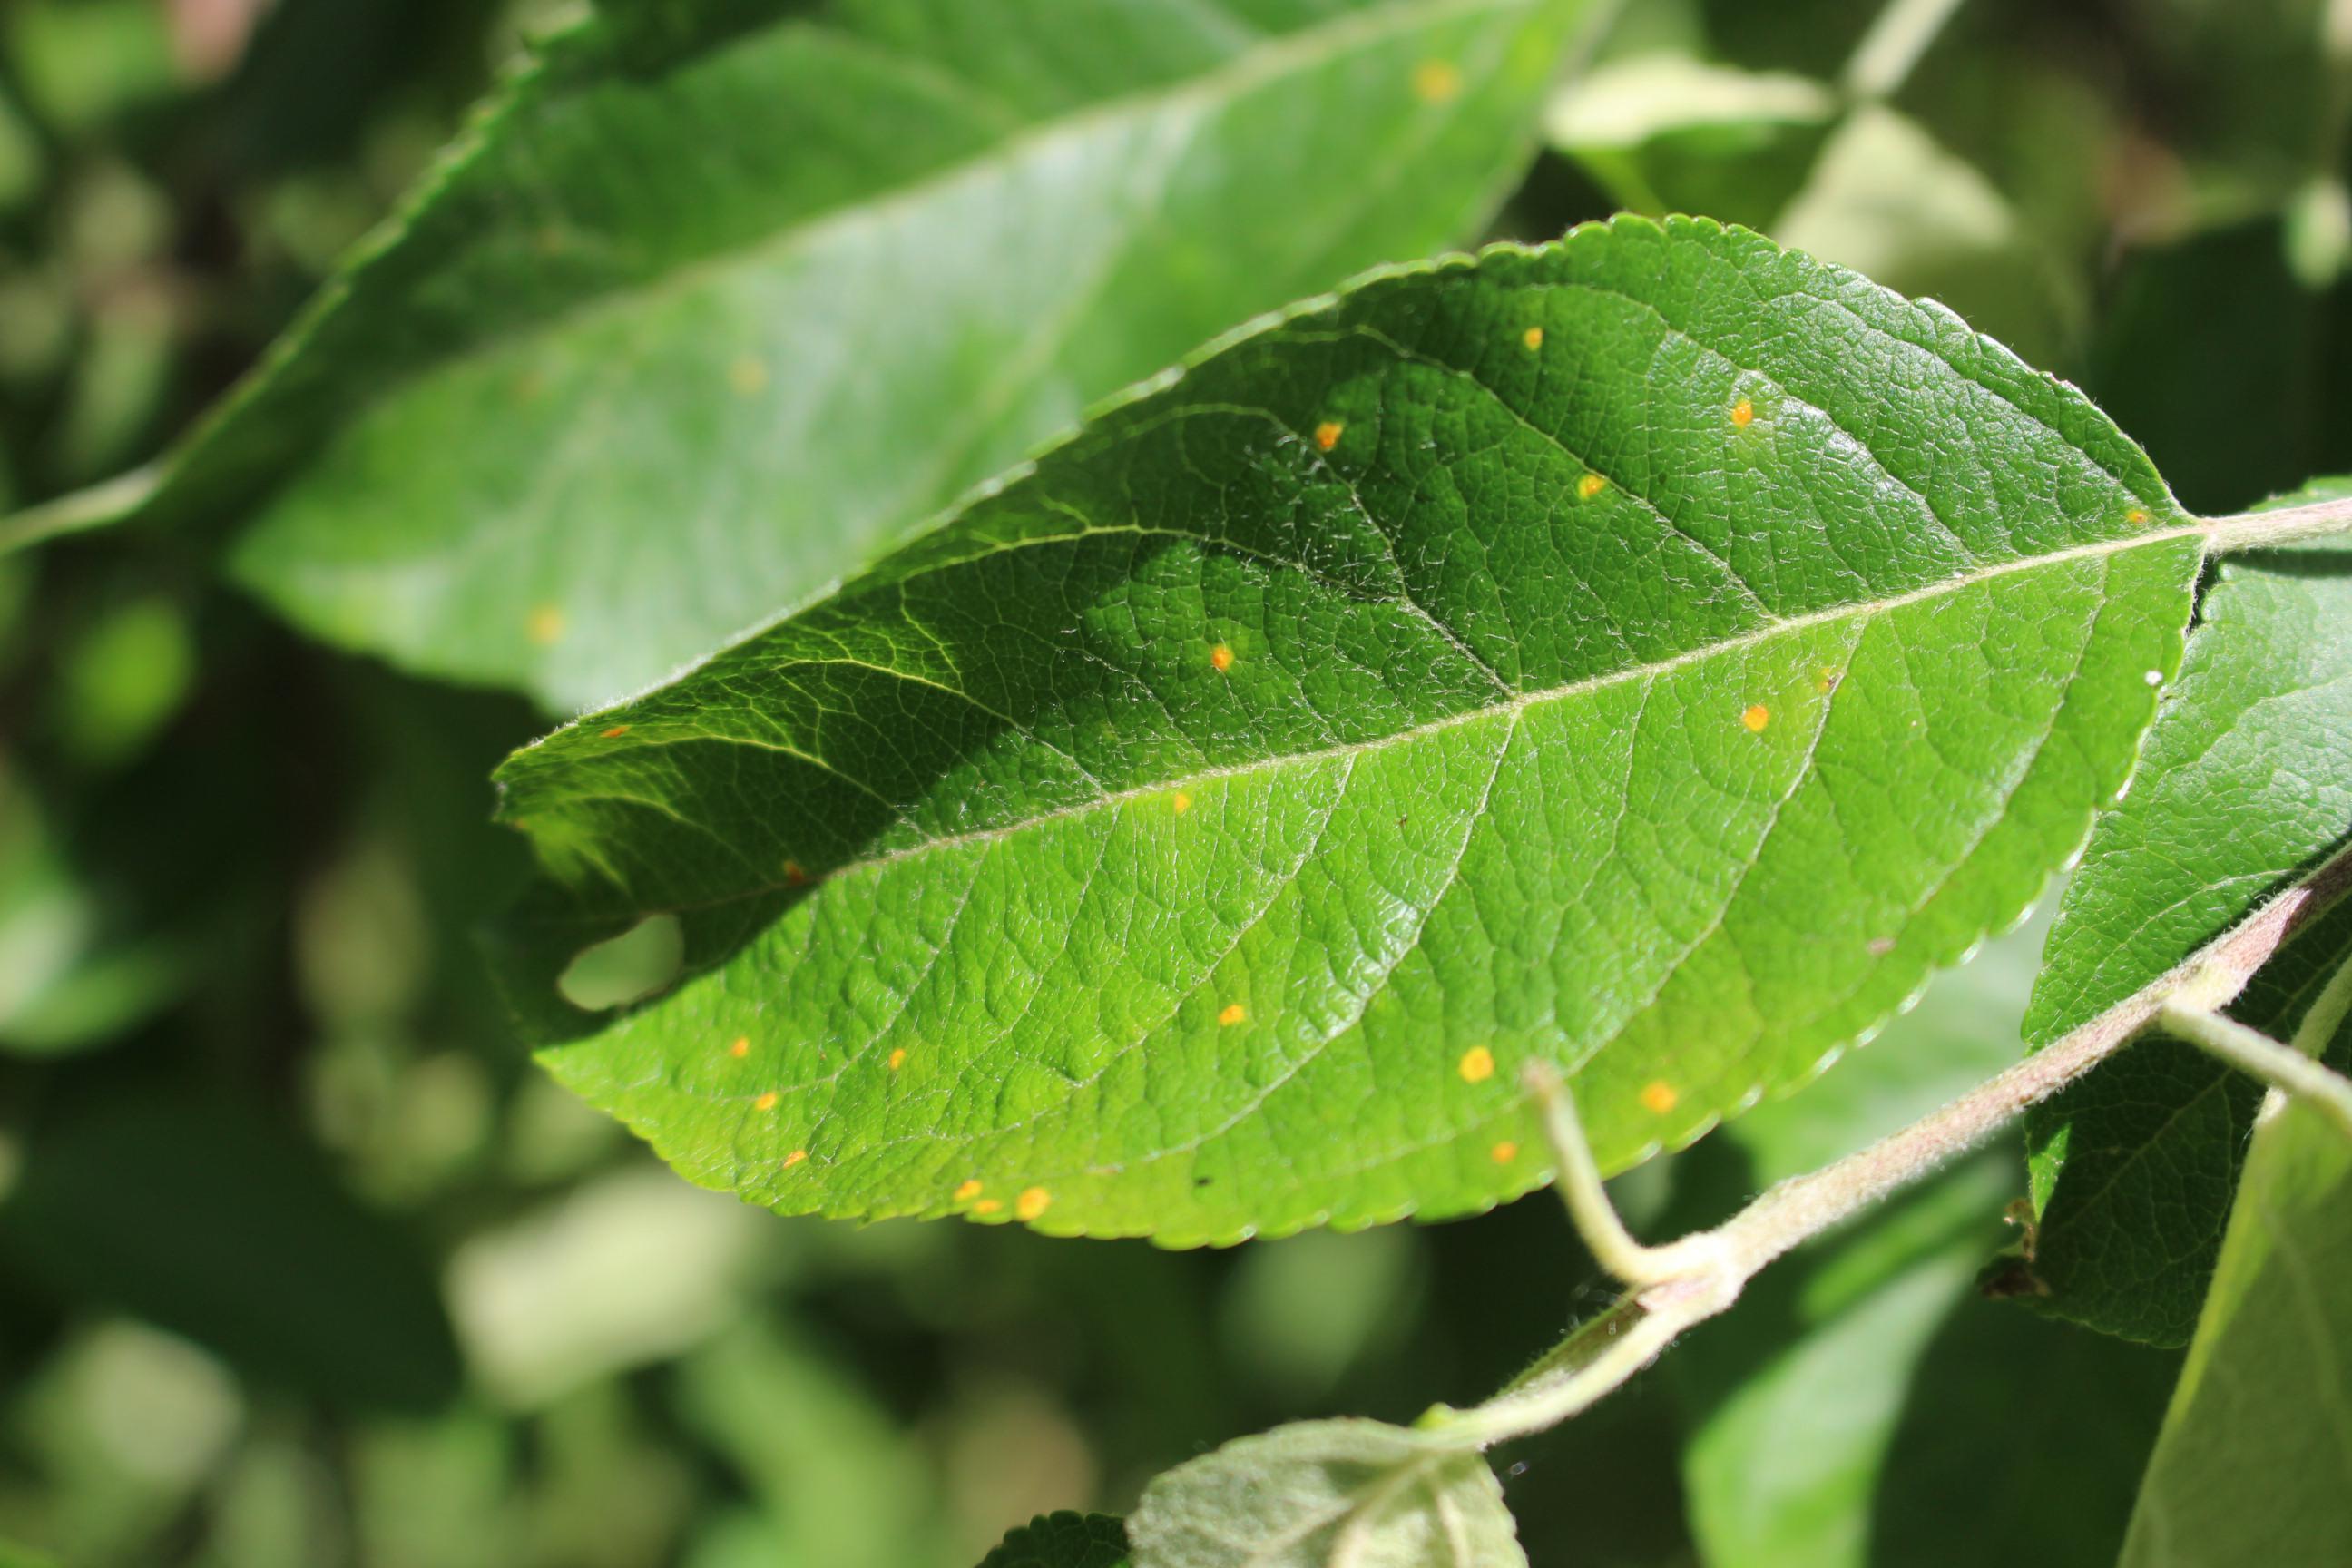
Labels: rust